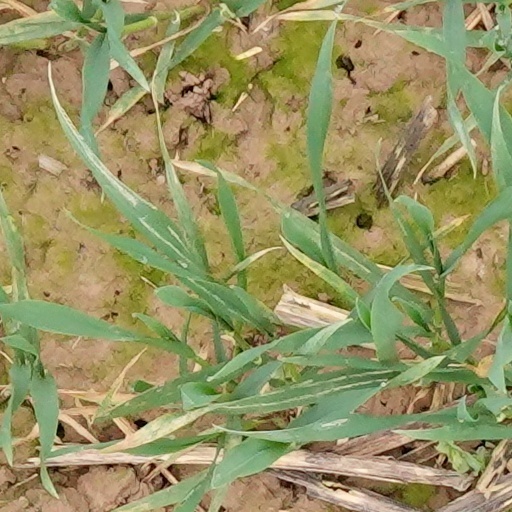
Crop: wheat